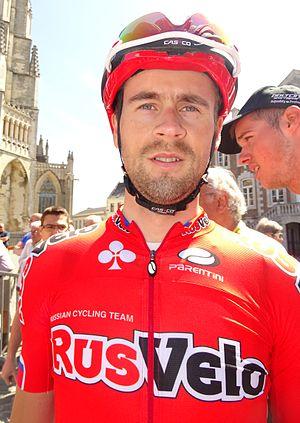
Reportage réalisé le dimanche 14 juin à l'occasion du départ et de l'arrivée du Tour du Limbourg 2015 à Tongres, Belgique.
Alexander Rybakov, né le 17 mai 1988 à Narva, est un coureur cycliste russe.
La saison 2015 de l'équipe cycliste RusVelo est la quatrième de cette équipe.